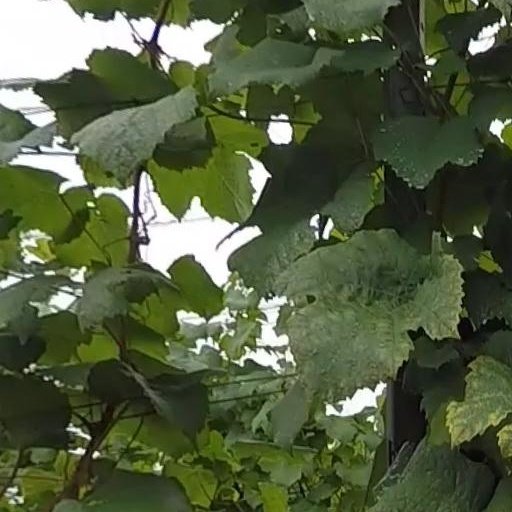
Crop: grape